Senegal

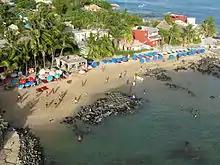
Beach at N'Gor

The Armed Forces of Senegal consist of about 17,000 personnel in the army, air force, navy, and gendarmerie. The Senegalese military receives most of its training, equipment, and support from France and the United States, and to a lesser extent Germany.